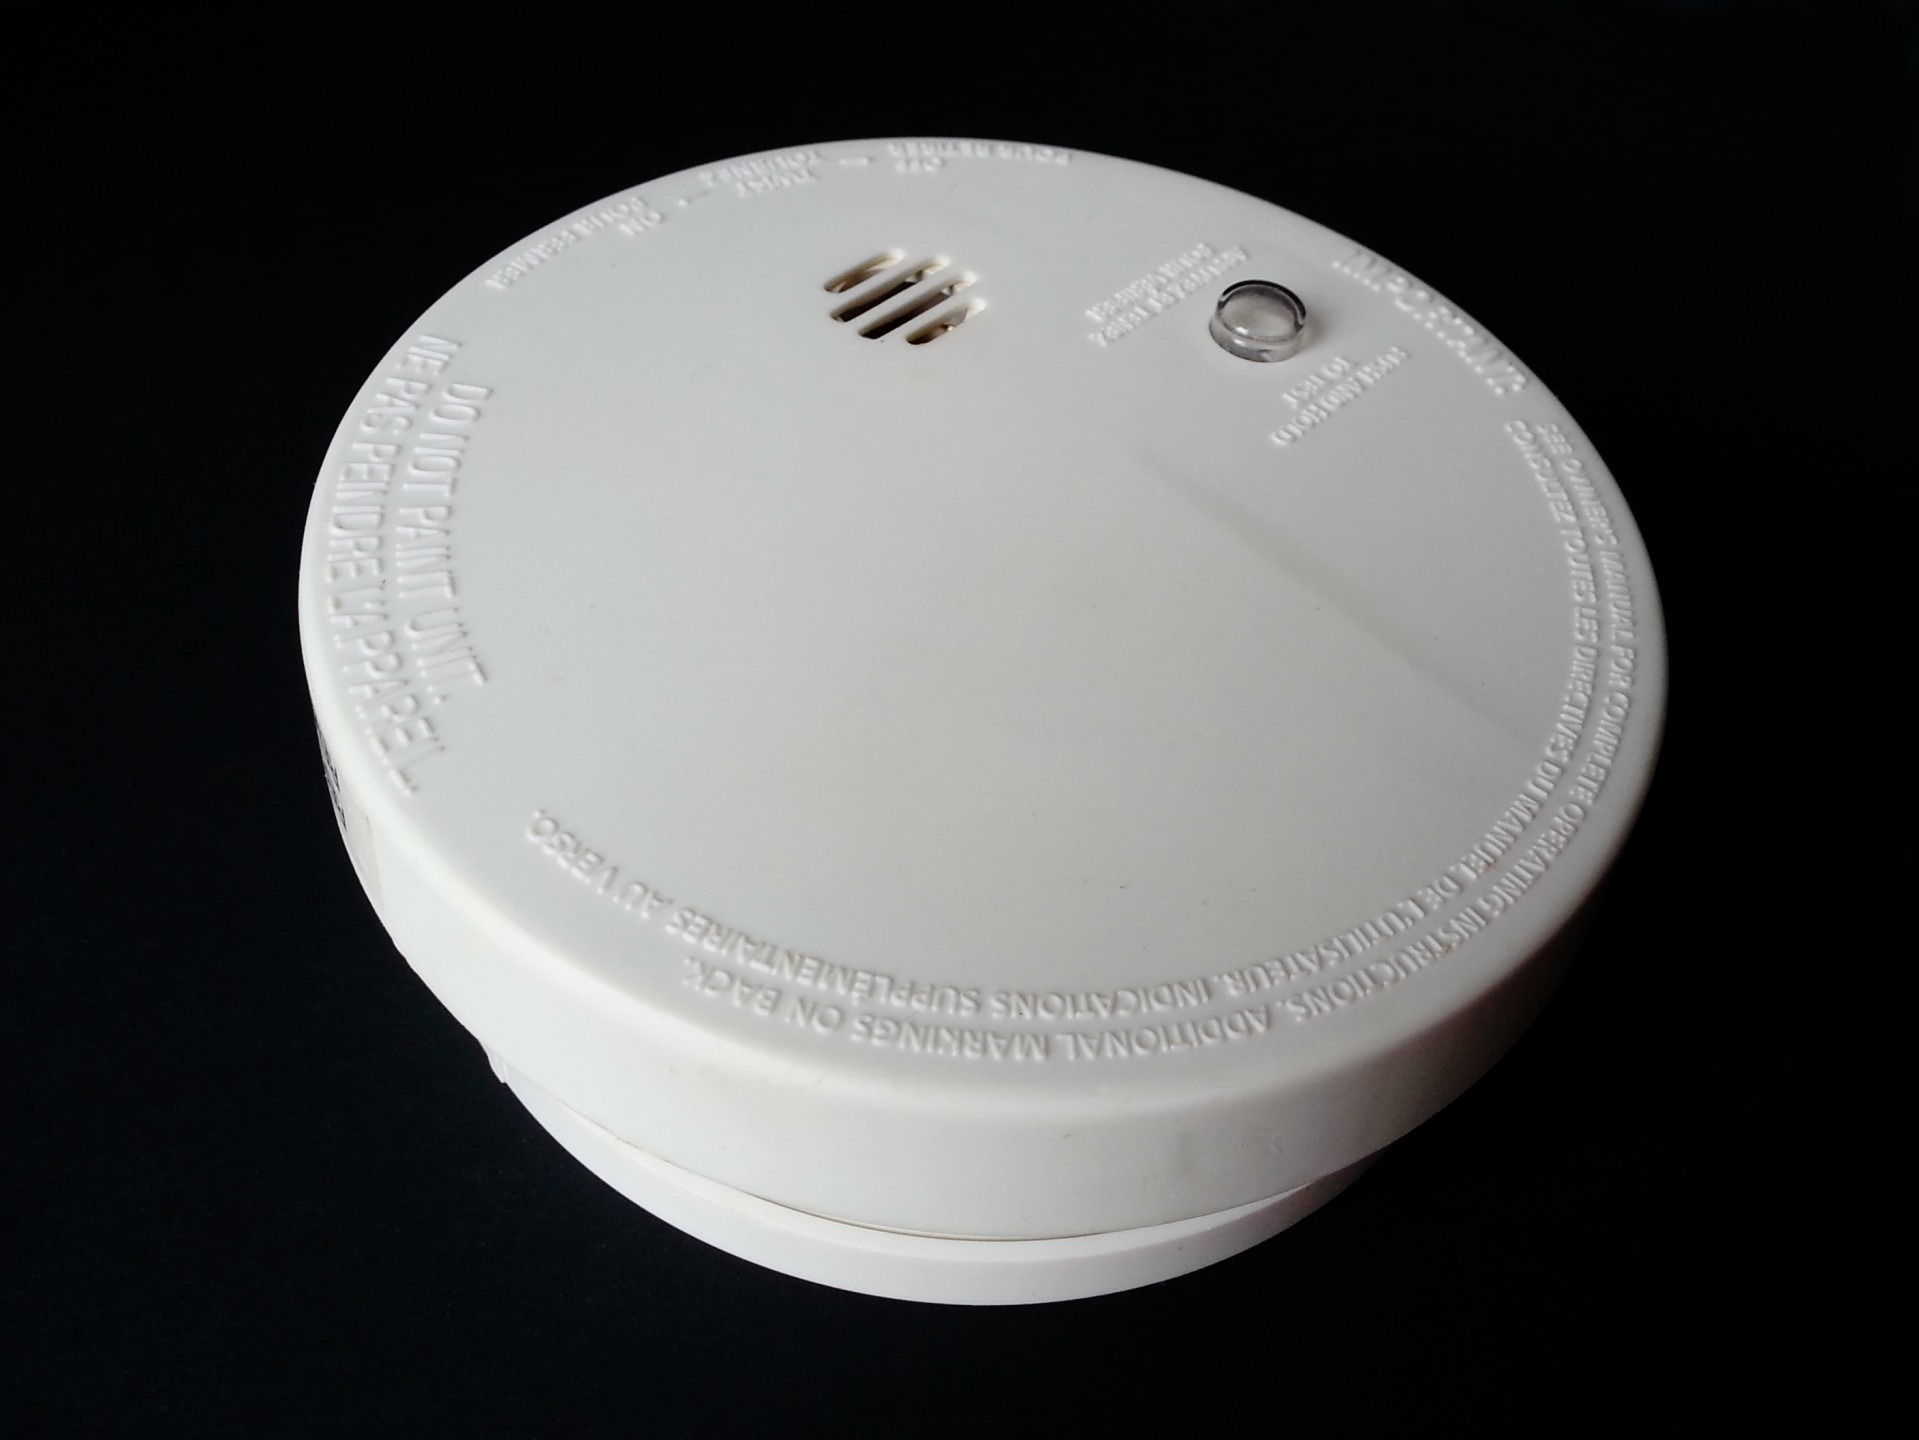
white, interior, smoke, alarm, ceiling, equipment, ceramic, fire, lighting, security, material, electronic, product, burning, safety, warning, porcelain, protection, alert, emergency, sensor, warn, detector, dishware, toilet seat